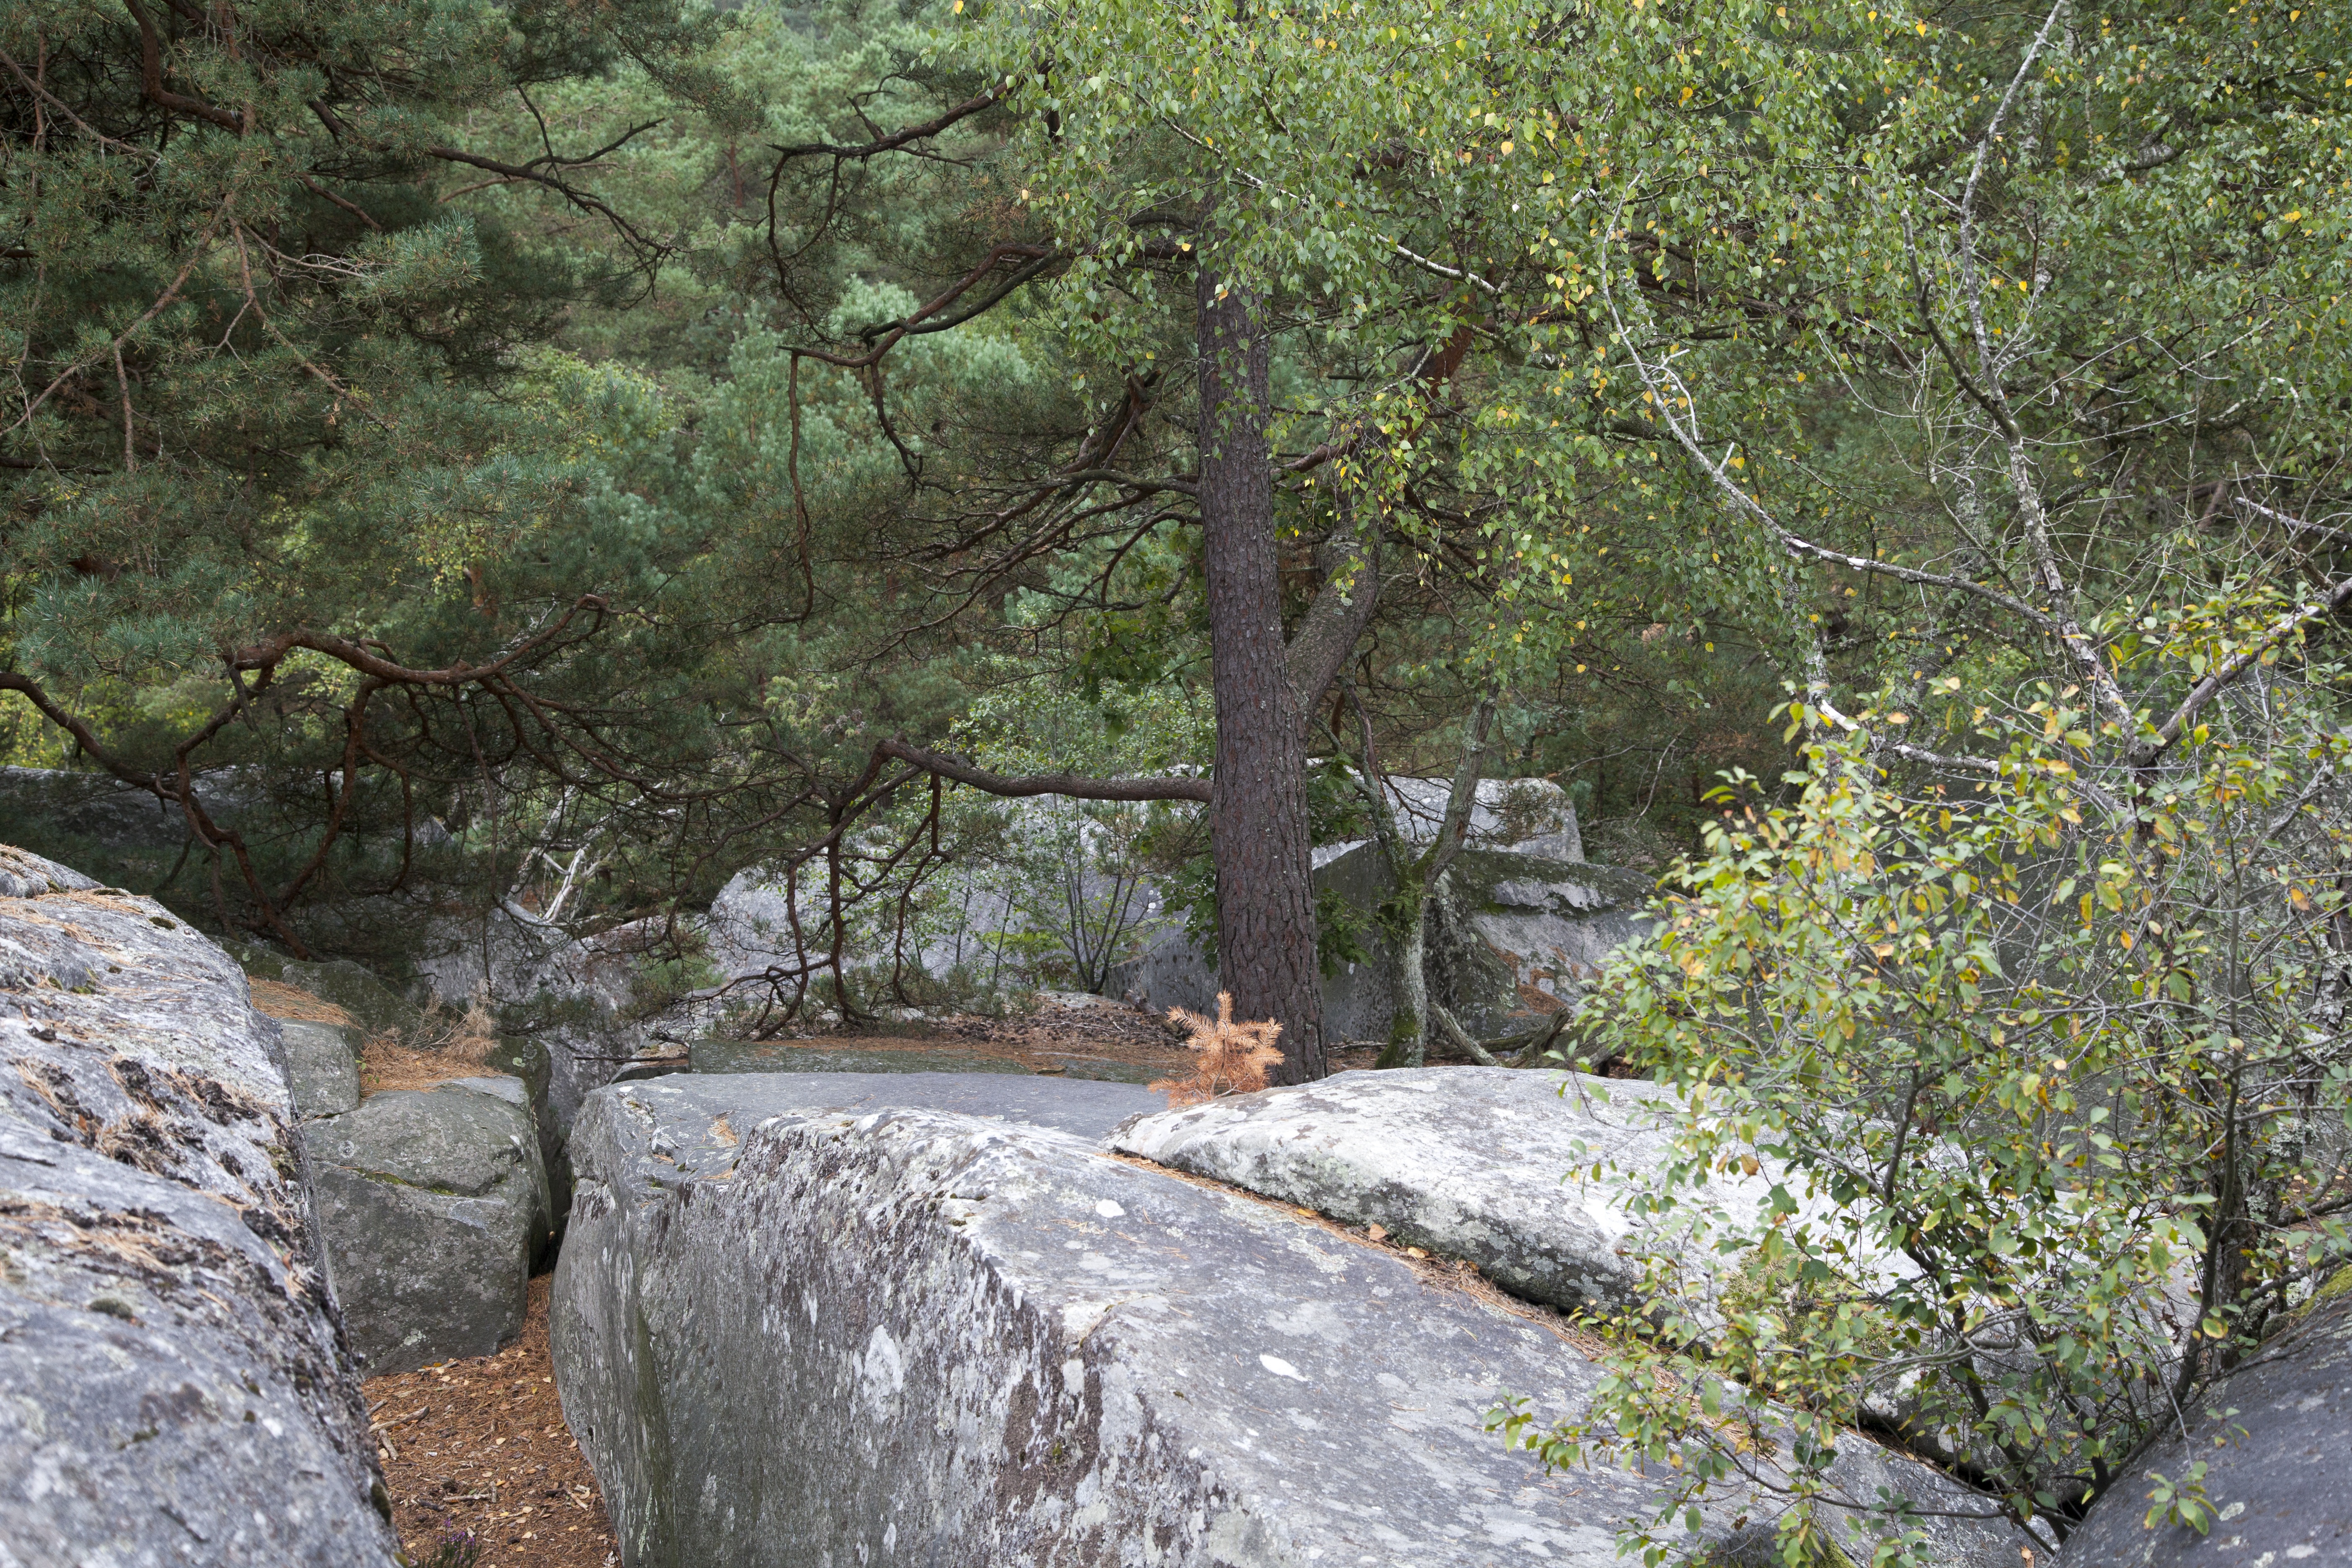
landscape, tree, nature, forest, path, rock, wilderness, wood, hiking, trail, field, trunk, river, foam, foliage, stream, green, ride, waterway, block, trees, leaves, hardwood, vegetation, undergrowth, boulder, pierre, woodland, under wood, fontainebleau